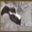
Label: skunk